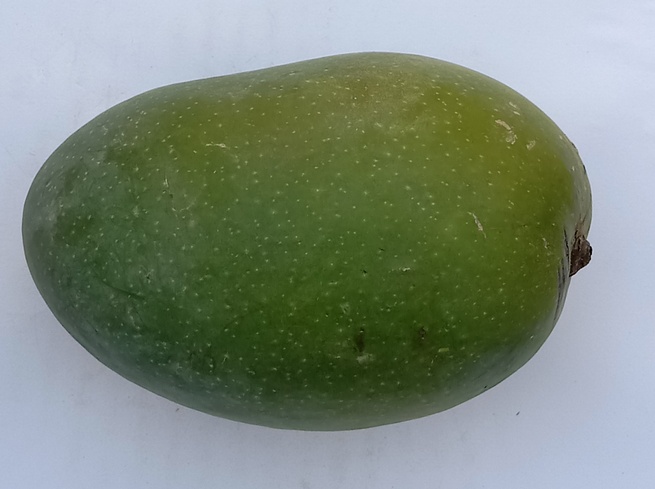
Mango variety: Chaunsa (Black)